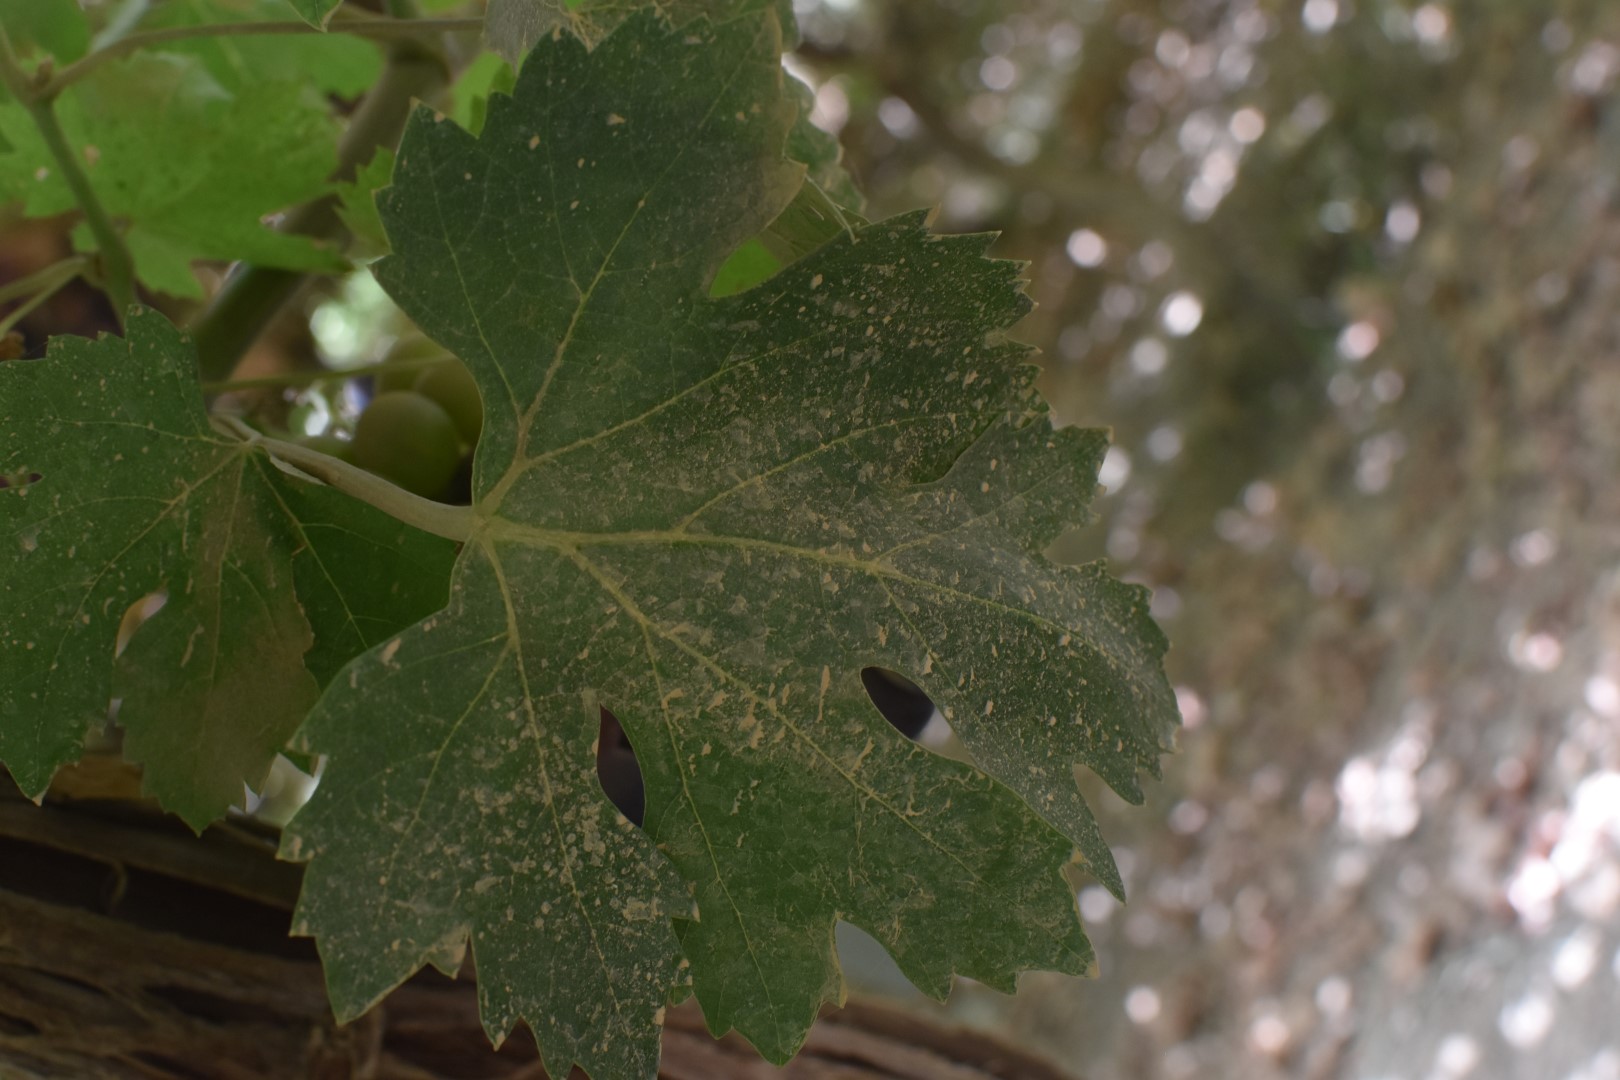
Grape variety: Riasi